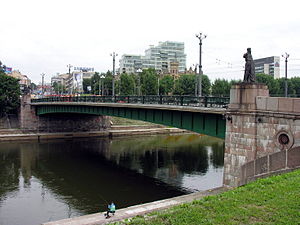
Den grønne bro (Vilnius)
Den grønne bro er en bro over Nerisfloden i Vilnius, Litauen, der forbinder byens centrum med bydelen Snipiskes. Den oprindelige bro blev bygget i 1500-tallet og var den første bro over Neris i Vilnius.